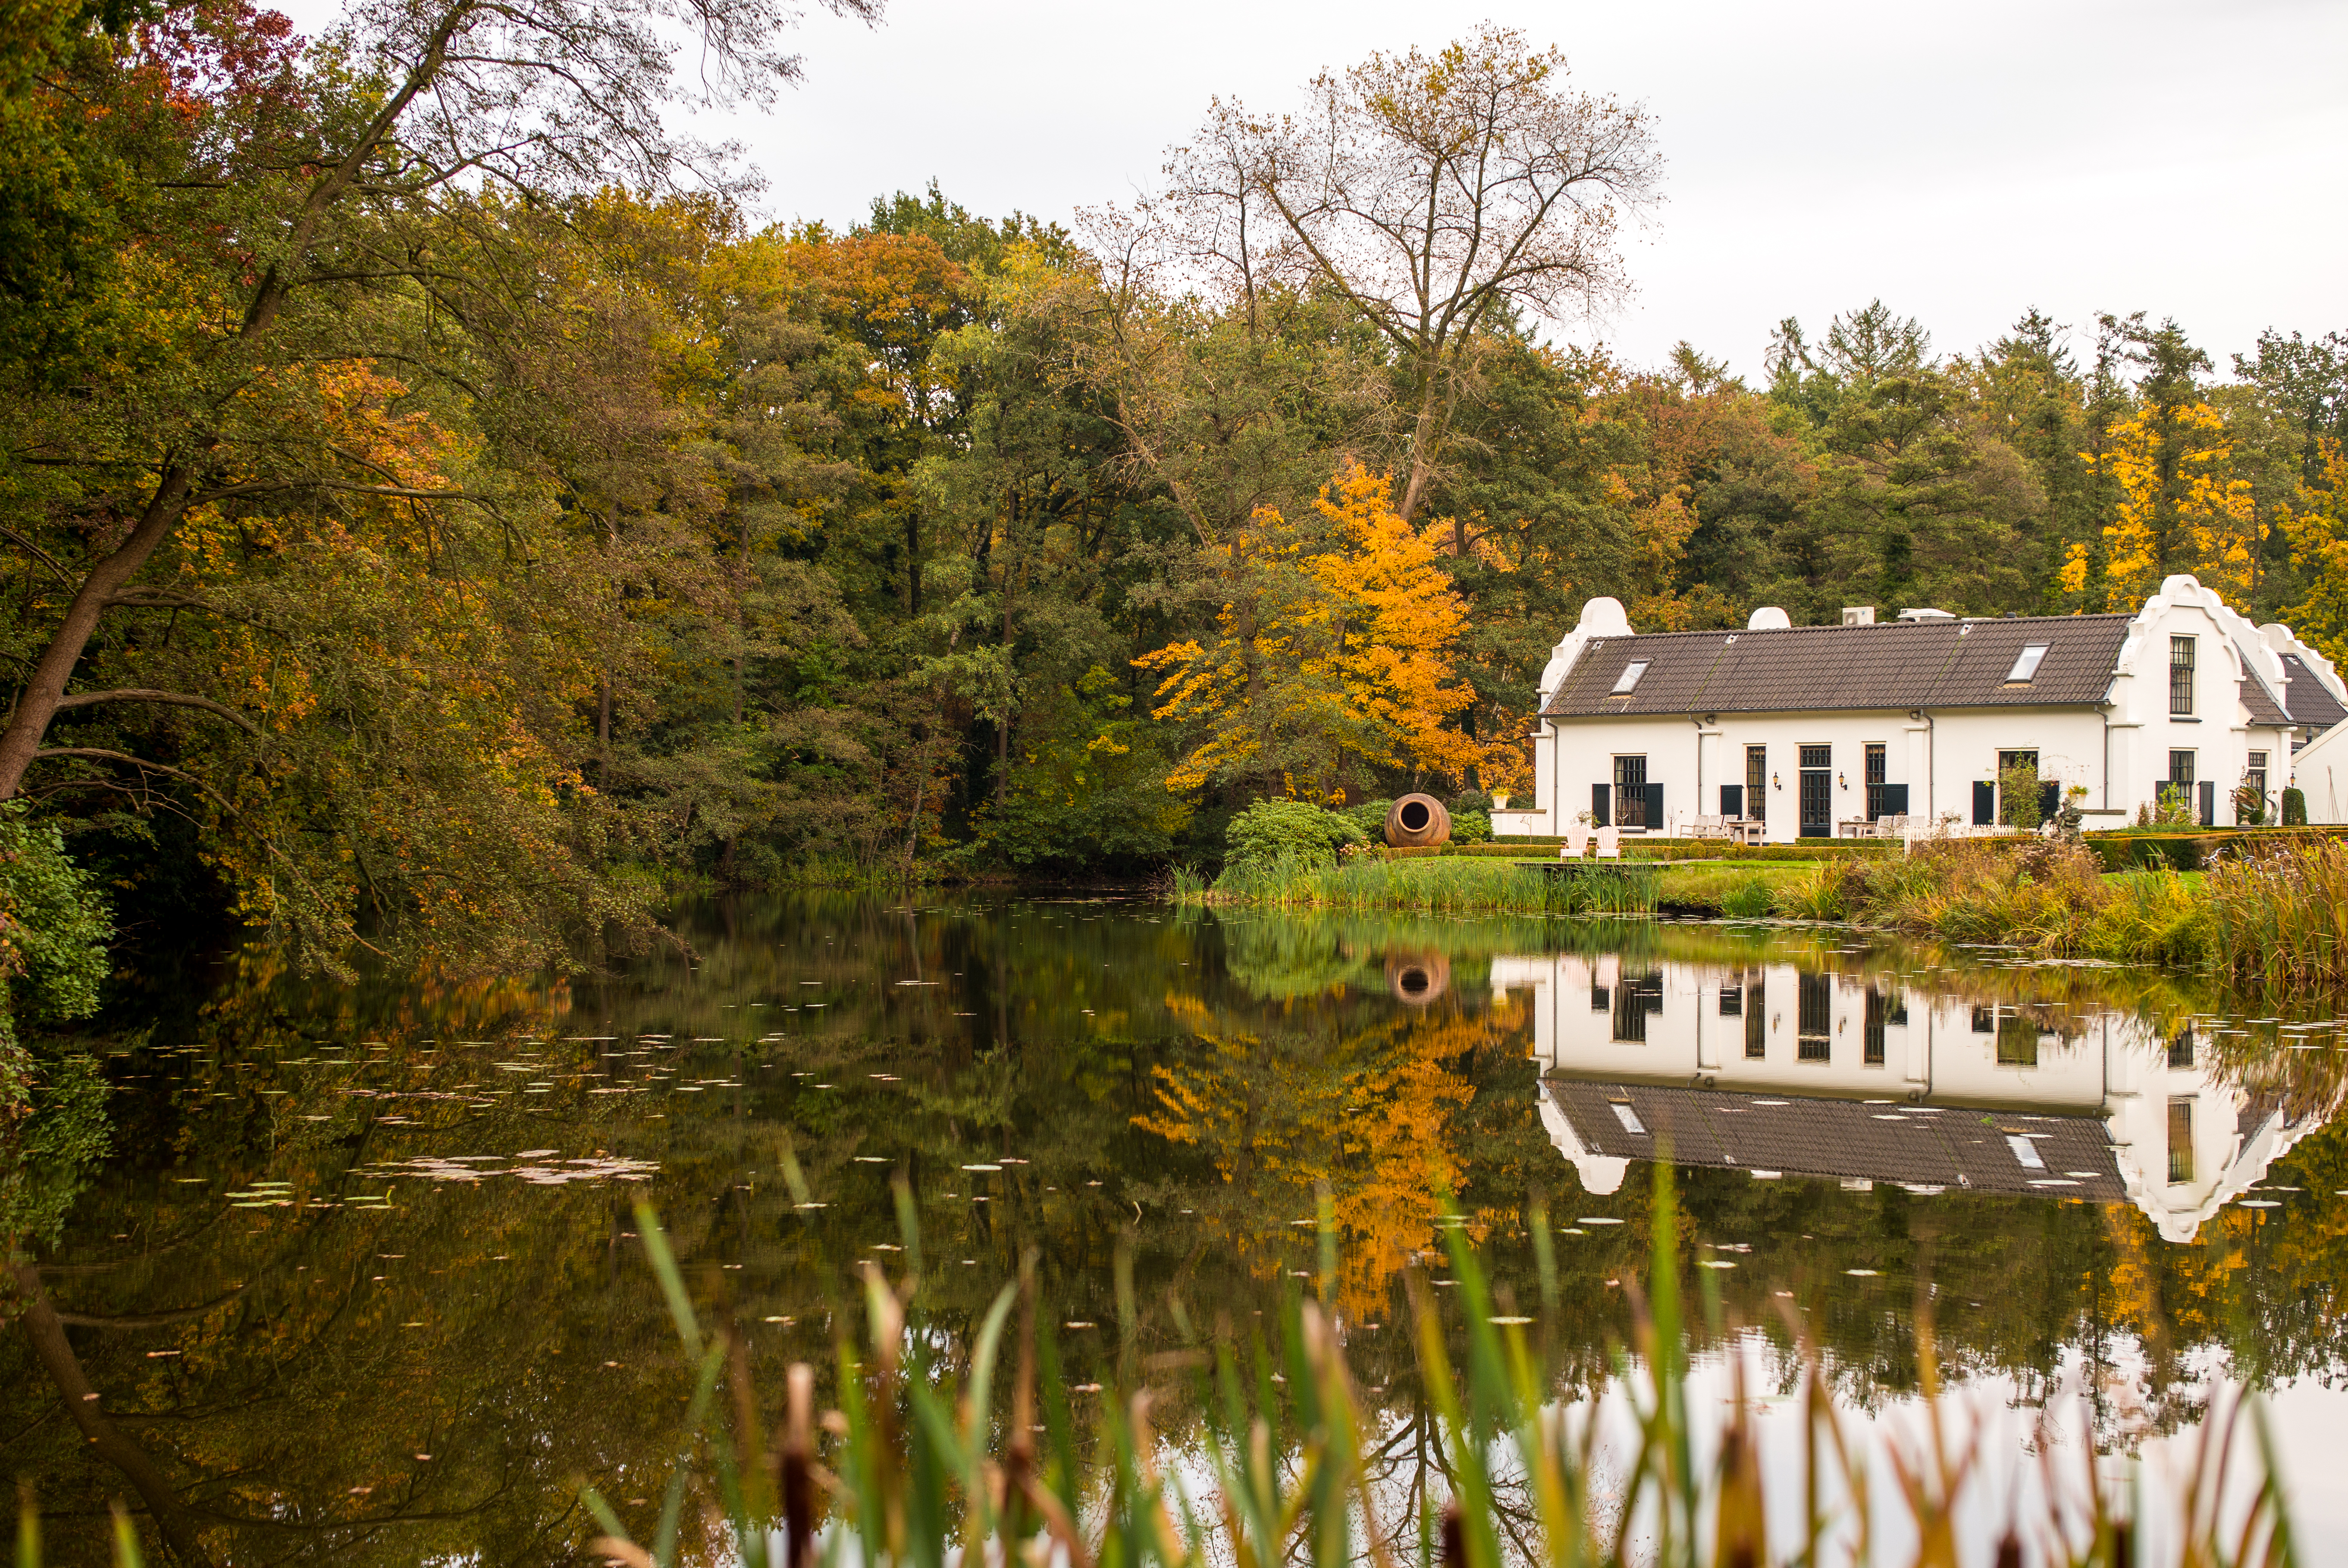
tree, architecture, meadow, leaf, fall, flower, pond, foliage, europe, reflection, cottage, autumn, castle, season, holland, netherlands, m, hotel, dutch, 50, grounds, woodland, habitat, leica, 240, summilux, chateaux, relais, ecosystem, cape